Gjirokastër Fortress

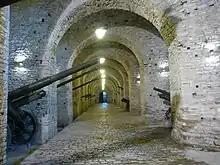
Hall inside castle

The Gjirokastër Castle has also been a special destination for tourists. The castle was visited by over 10,000 Albanian and foreign tourists during January – May 2018. This was over double the visitors from the same period the year before, which saw 4,700 visitors.